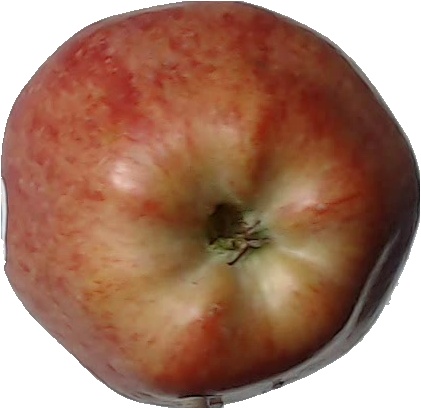
Label: apple_red_1